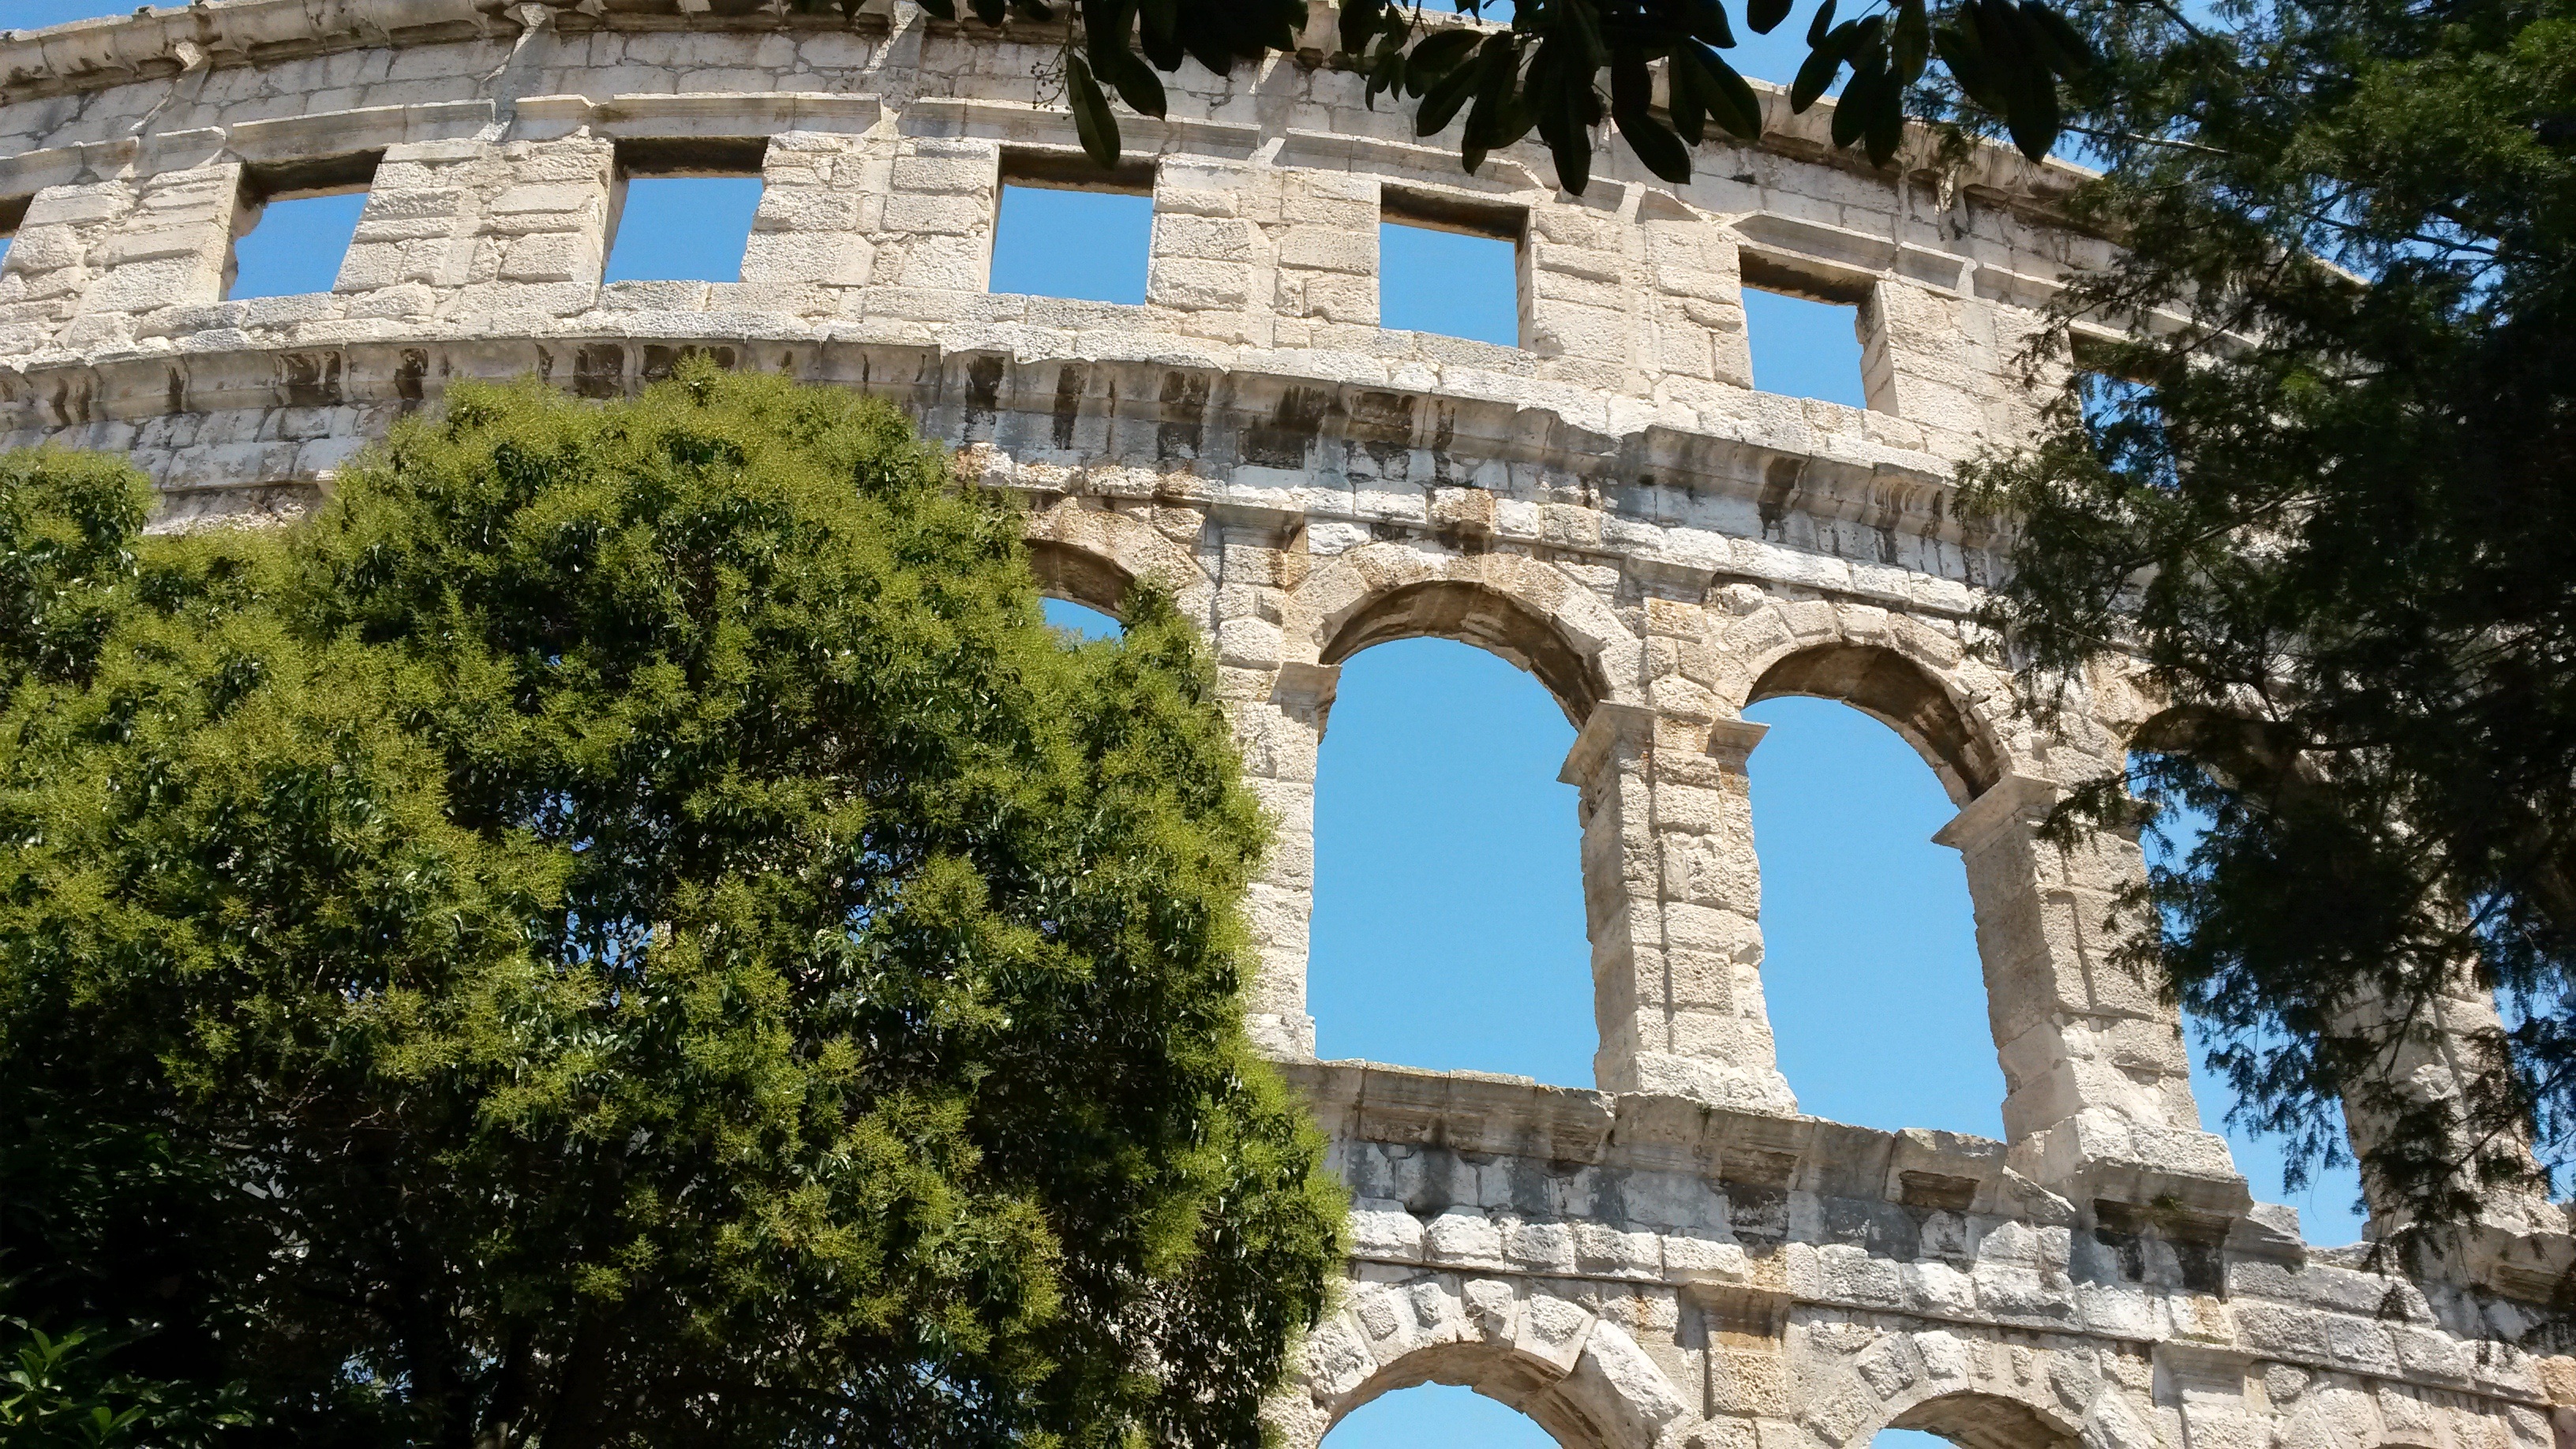
architecture, structure, palace, monument, arch, plaza, landmark, facade, ruin, tourism, places of interest, arena, croatia, roman, amphitheater, istria, antiquity, pula, ancient roman architecture